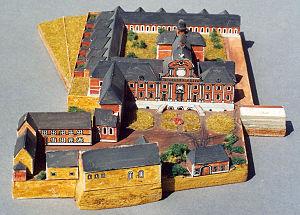
La Chartreuse des Saints-Apôtres (Liège /Belgique)
La chartreuse de Liège ou Notre-Dame ou Tous-Les-Apôtres du Mont-Cornillon, Domus Duodecim Apostolarum en latin, était un monastère de moines chartreux construit sur le Mont Cornillon, une colline élevée qui surplombe le confluent de l’Ourthe et de la Meuse, à Liège. Les moines-ermites de Saint Bruno occupèrent le monastère de 1360 à 1794. L’ancien monastère a donné son nom au quartier qui fait aujourd’hui partie de la ville de Liège. Le bâtiment est maintenant abandonné et laisse place aux graffitis.